The Radiant Seas

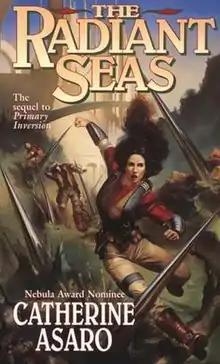

The Radiant Seas is a novel from the Saga of the Skolian Empire series of books by Catherine Asaro. The book continues from where "Primary Inversion" ended and centers on the story of the devastating interstellar Radiance War. It won the HOMer Award for Best Novel of 2000 from the SF and Fantasy forum on CompuServe.